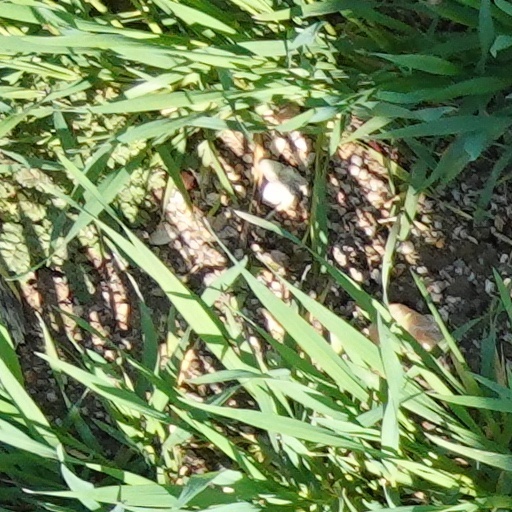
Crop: wheat